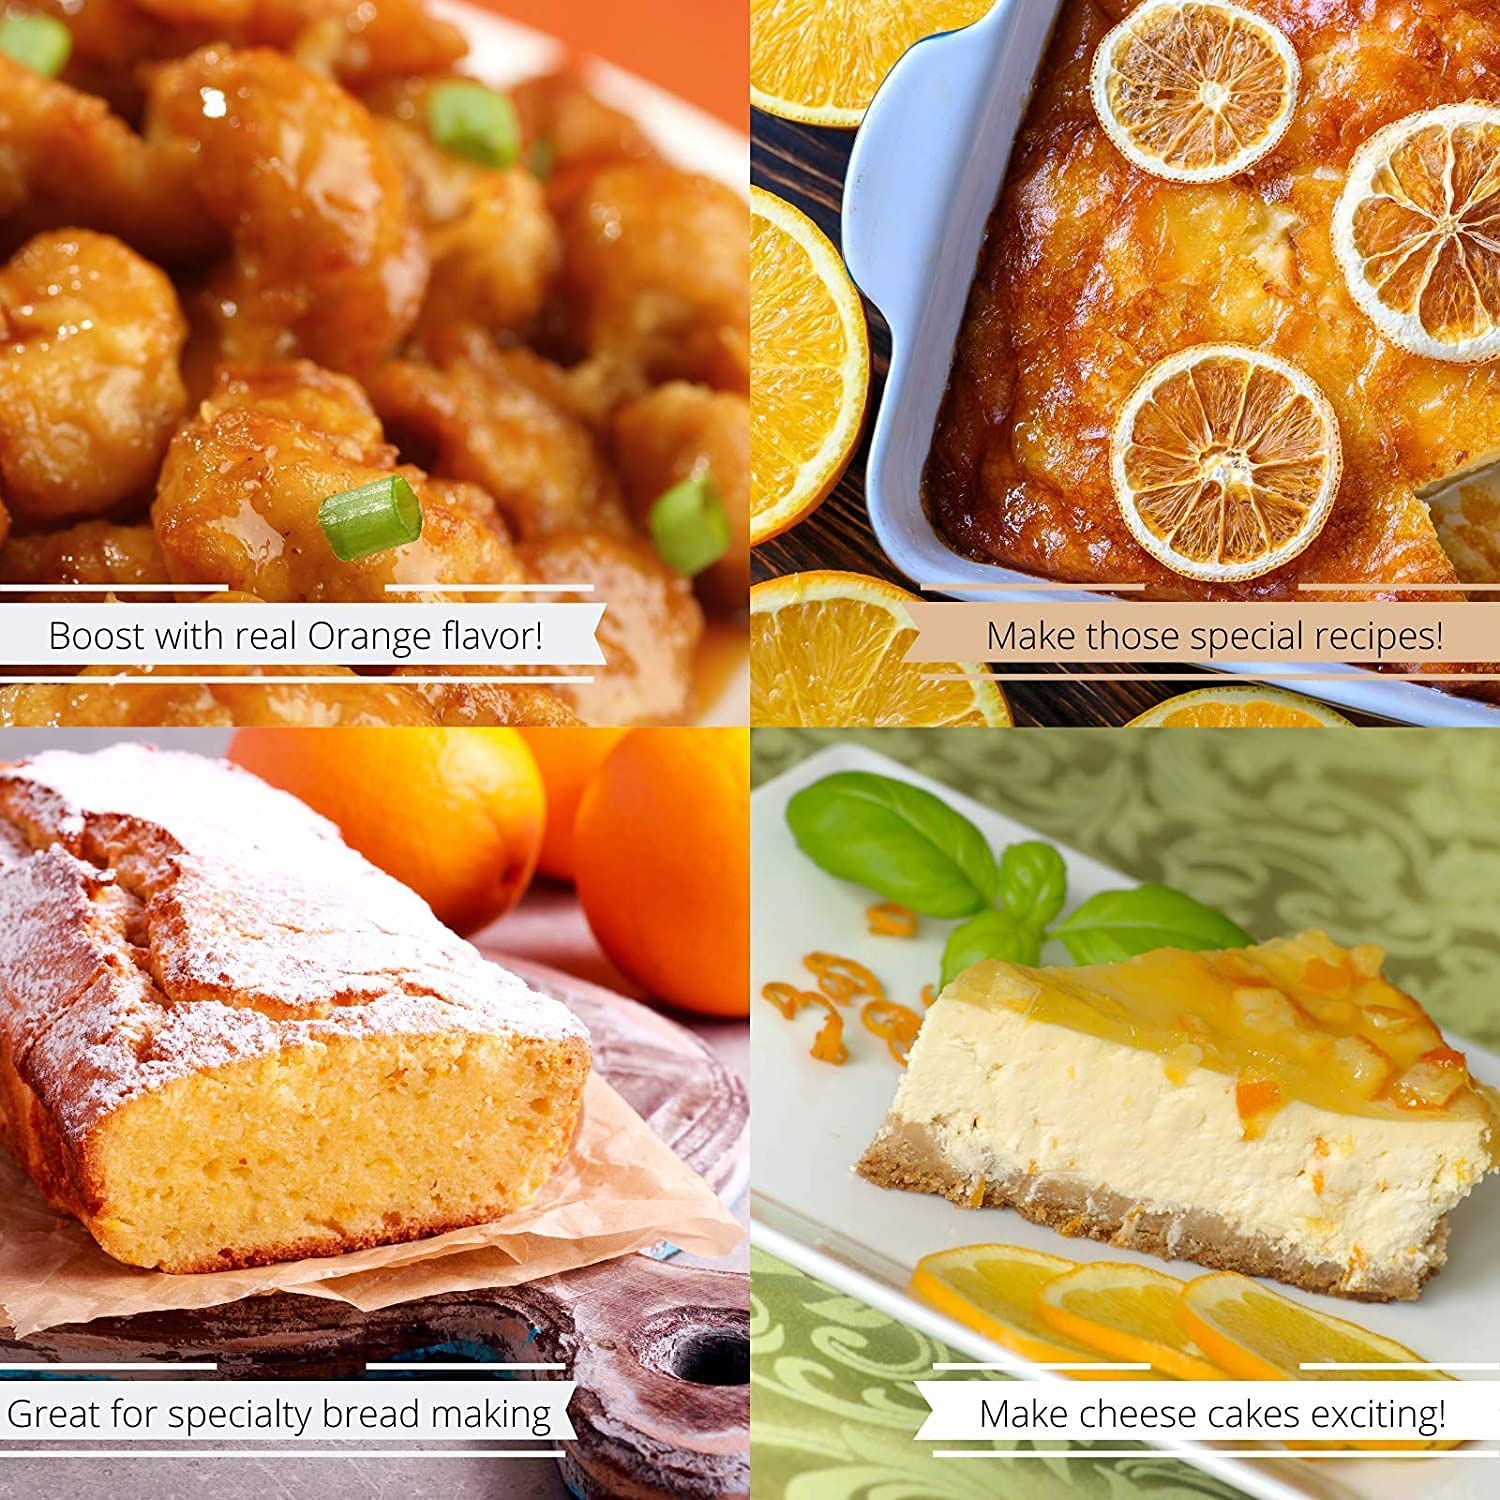
Item Name: Gourmet Granulated Orange Peel By Its Delish – 2 LBS. Bulk Bag – All Natural Bulk Dried Orange Zest Great for Cooking & Baking – Kosher & Vegan
Bullet Point 1: 🍊 PREMIUM GRANULATED ORANGE PEEL 🍊 – Great Orange flavor with fresh granulated Orange peel. Our products are carefully selected to ensure that the highest quality goods reach your kitchen. Take your culinary creations to a whole new level of mouthwatering goodness. Freshly ground citrus rind, dried and powdered Great for desserts, beverages, teas, sauces, chicken, and meat dishes.
Bullet Point 2: 👨‍🍳 VALUE SIZE BULK CONTAINER 👨‍🍳 – Our 2 lbs. bulk bag by Its Delish brand is the perfect Value Sized choice. We know that these ingredients are all about flavor, and we believe that the best flavors come from the best herbs grown in the best conditions. We pride ourselves on our vast selection of the freshest spices, herbs, seasonings, and more.
Bullet Point 3: ⭐ ORANGE PEEL IMPORTANT FACTS ⭐ – Whether it's the bottom of your trash can, your bathroom, or in the fridge, Orange peels can help neutralize gross smells. Just throw them wherever needs some freshening up. Oranges are an all-natural cleaning powerhouse, peels included! Make your solution by infusing Orange peels in a jar of vinegar. And you'll still get that "just-cleaned" smell, too.
Bullet Point 4: 🍊 STRONG FLAVOR & HEALTHY NUTRIENTS 🍊 – No GMOs, No Additives, No Preservatives, No Artificial Colors, No Flavors, No Soy, No Fillers, and No Gluten. Orange peels contain healthy granules, which help us to live a healthier life. So, by throwing away the Orange peel, you are doing a great disservice to your body.
Bullet Point 5: 💯 KOSHER CERTIFIED 💯 - MADE & PACKAGED IN THE USA ❤️ – Orange peel strives to provide the choicest selection of spices, herbs, seasonings, and more to meet the standards and needs of professional chefs and home cooks, and everyone in between. Its Delish products allow those seeking a gourmet experience to acquire inexpensive products without compromising the taste, flavor, and quality.
Product Description: <p><strong>Orange Peel By Its Delish –2 lbs Bulk Bag</strong><br><br>At Delish, we pride ourselves on our vast selection of the freshest spices, herbs, seasonings, and more. Our products are carefully selected to ensure that the highest quality goods reach your kitchen. Take your culinary creations to a whole new level of mouthwatering goodness. Delicious Orange peel zest Great orange flavor with fresh granulated orange peel in this huge jar. This is the pure orange peel. Check out our store for the other products we carry. Our collection consists of over 30 of the highest quality spices, which are sure to become shelf staples in your kitchen, offering vibrancy and spectacular flavor. Our goods are of the highest quality and freshness to ensure the ultimately culinary experience. Natural and pure, reap the benefits of nature's bounty with Delish products. Orange peels can help neutralize gross smells. Just throw them wherever needs some freshening up. Oranges are an all-natural cleaning powerhouse, peels included! Make your solution by infusing Orange peels in a jar of vinegar. And you'll still get that "just-cleaned" smell, too. Freshly ground citrus rind, dried and powdered Great for desserts, beverages, teas, sauces, chicken, and meat dishes. From cheesecakes to muffins to chinse chicken. Bon Apetit!</p><p><br><strong>About It's Delish!</strong><br><br>It's Delish was established in 1992 and is located in North Hollywood, California. It's Delish is a food manufacturer and distributor who produces over 500 gourmet food products including licorice, sour belts, taffies, caramels, Jordan almonds, chocolates, nuts, fruits, trail mixes, spices, and the spice blends. It's Delish also produces organics and all natural products. We give you the opportunity to order from the factory direct!<br><br>It’s Delish! prides itself on the four pillars that are at the foundation of everything we do.<br><br>Innovation Quality Value Service</p>
Value: 32.0
Unit: Ounce

Price: 26.99